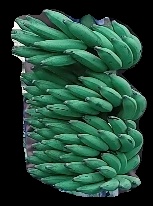
Variety: elakki-bale
Grade: grade1